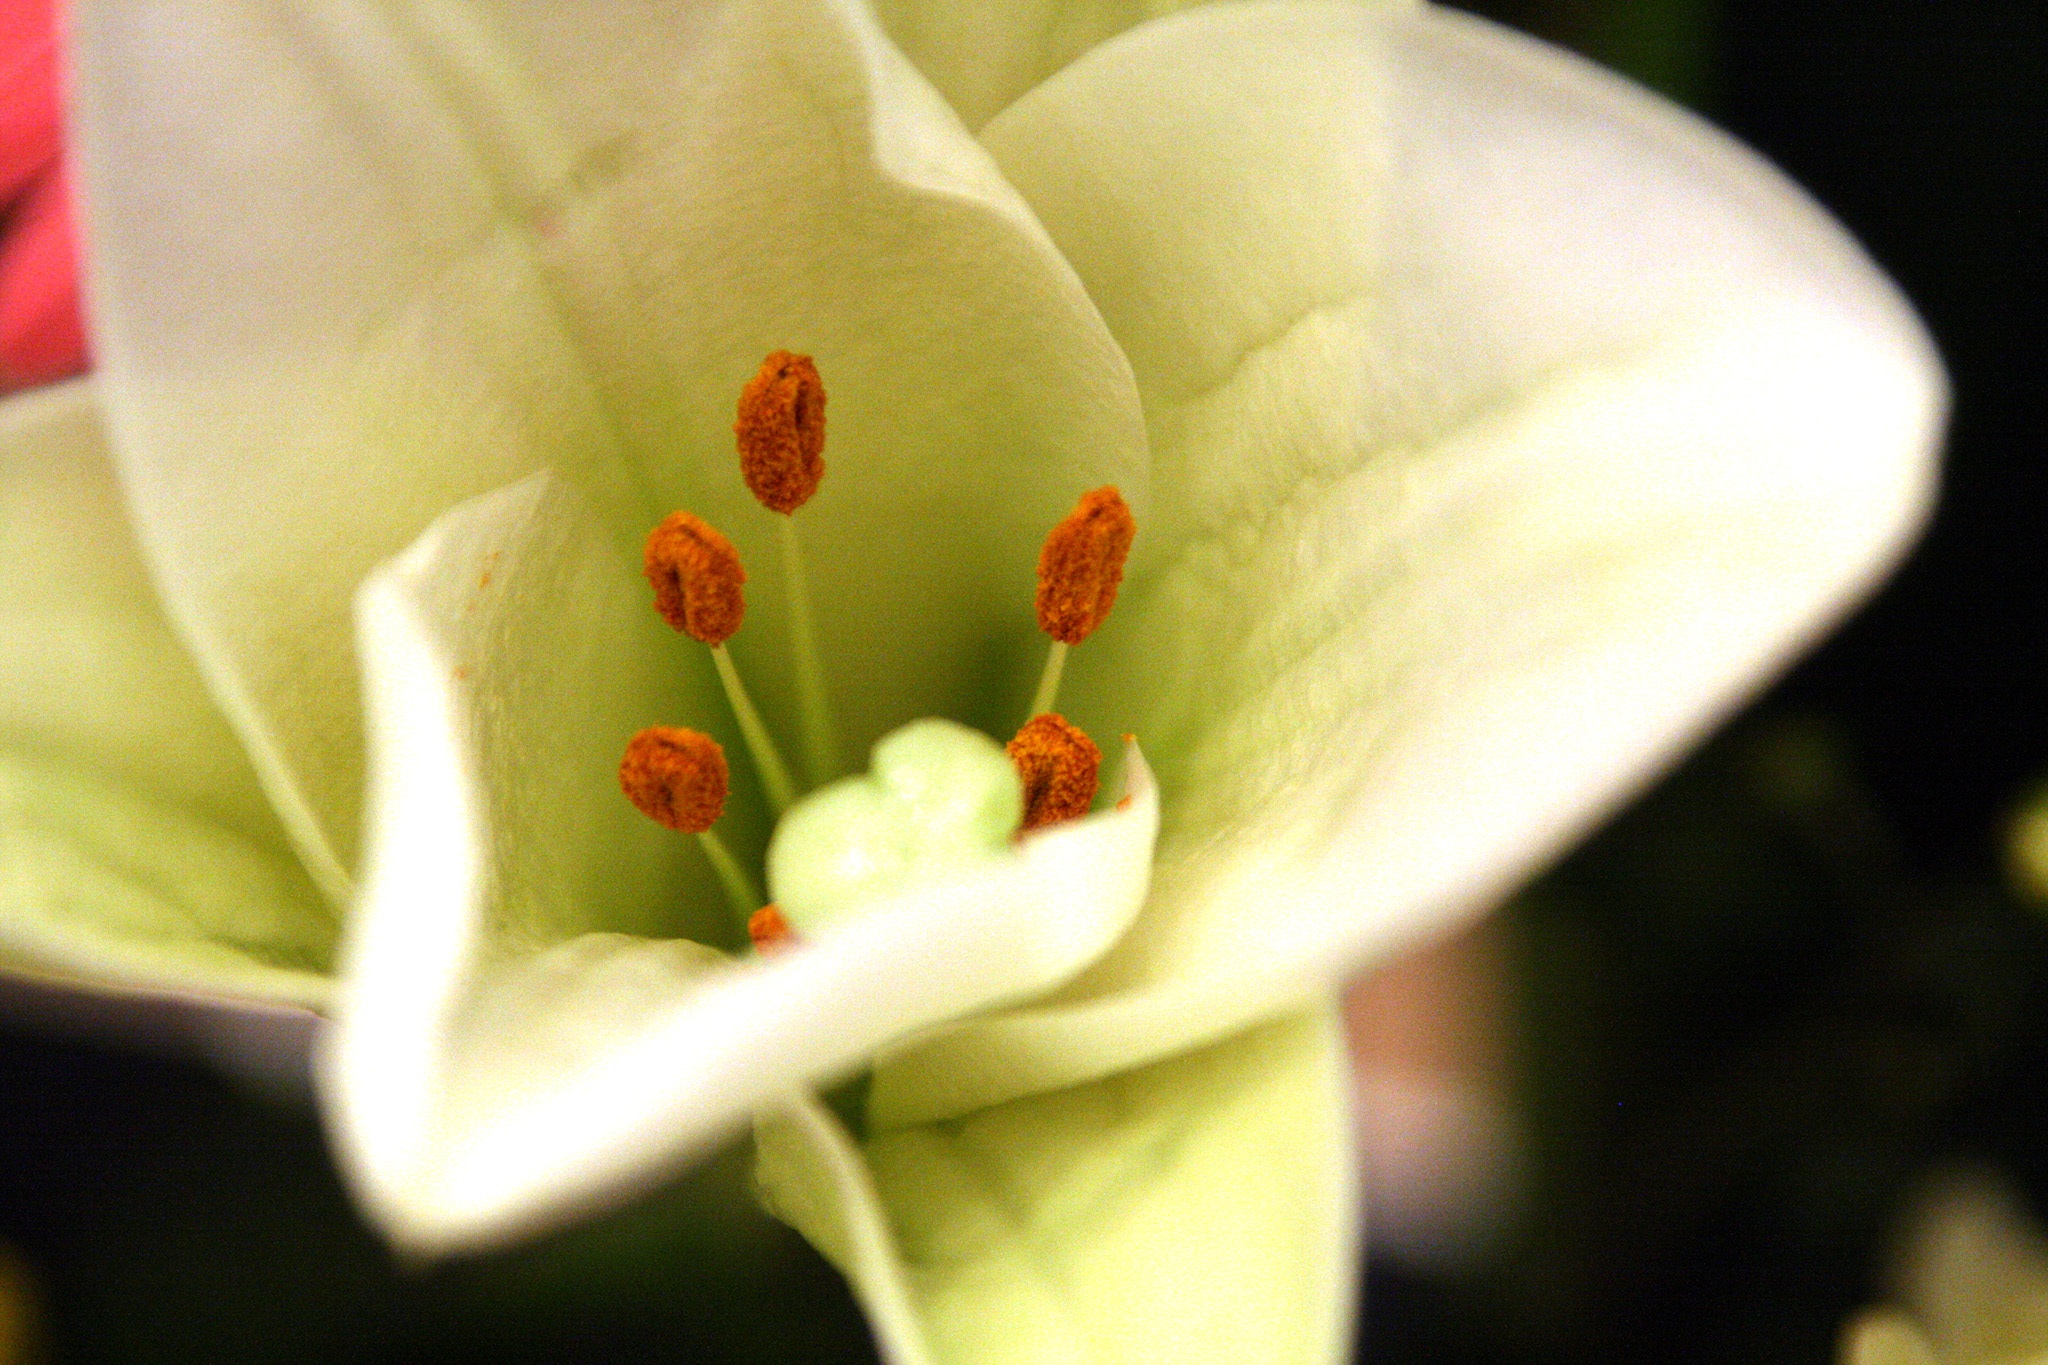
blossom, plant, photography, leaf, flower, petal, tulip, green, botany, yellow, flora, white flower, flowers, close up, lily, bud, macro photography, flowering plant, flower horn, flower decoration, ikebana, plant stem, land plant